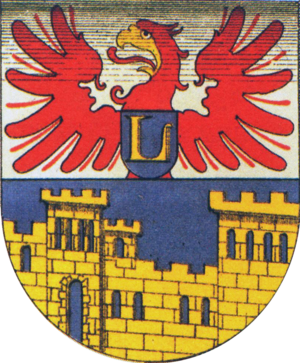
La Luisenstadt est un quartier historique de Berlin qui appartient aujourd'hui au quartier de Kreuzberg et au quartier de Berlin-Mitte. Il est bordé au nord par l'emplacement des anciens fossés de la forteresse de Berlin et par la Sprée, à l'ouest par la Lindenstraße qui mène à Friedrichstadt, et au sud par le Landwehrkanal. La plus grande partie de Luisenstadt fait partie de Kreuzberg.